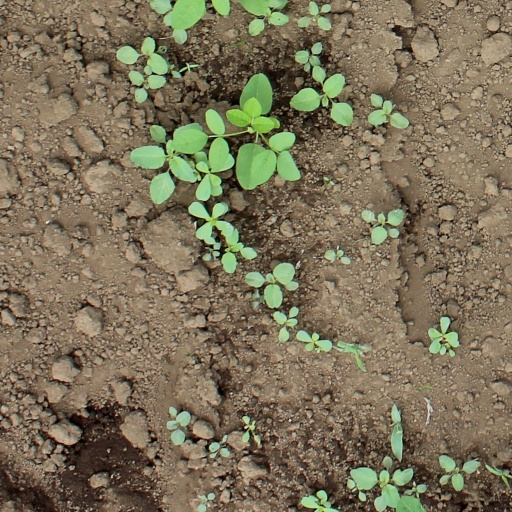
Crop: soybean